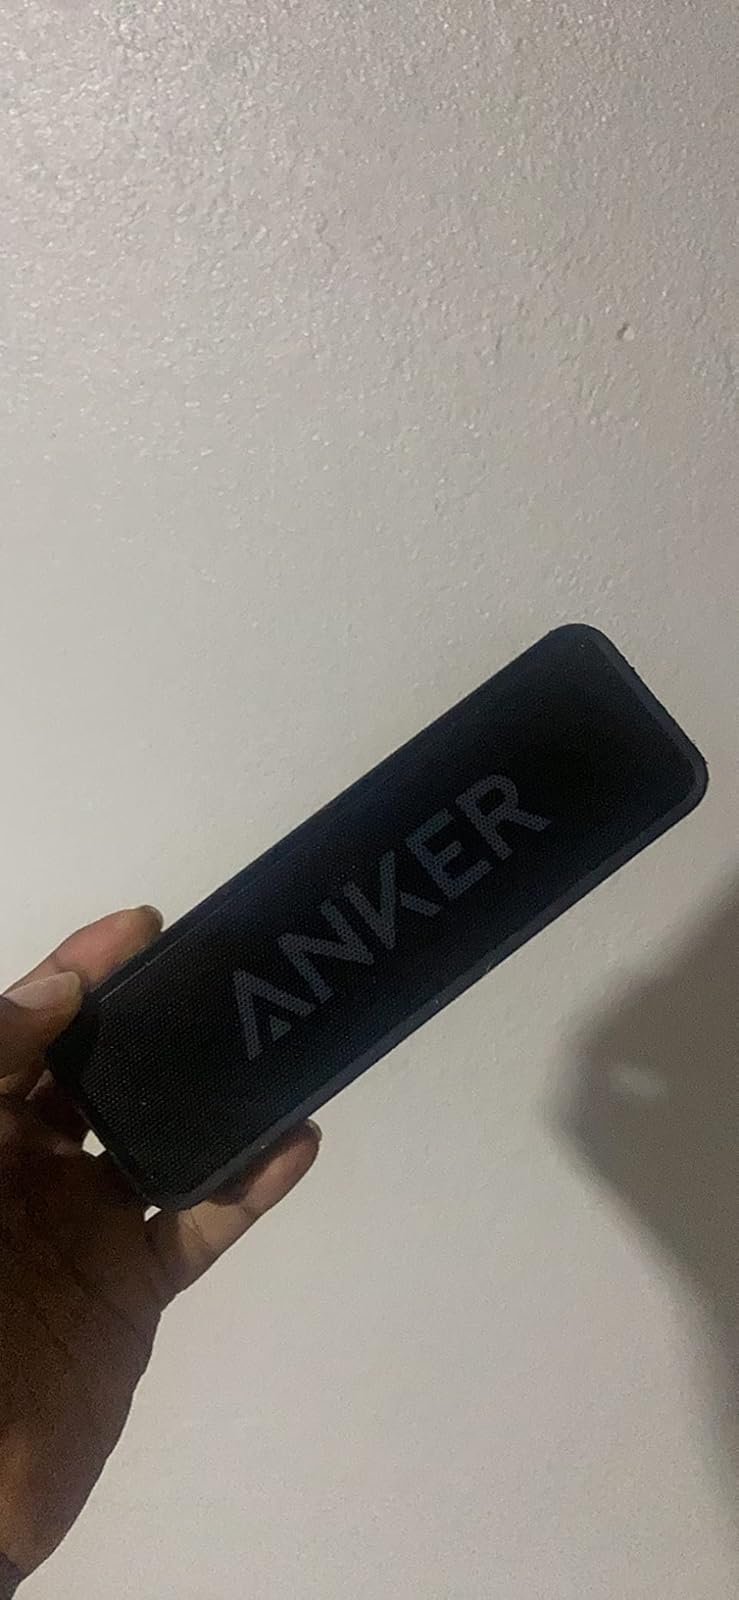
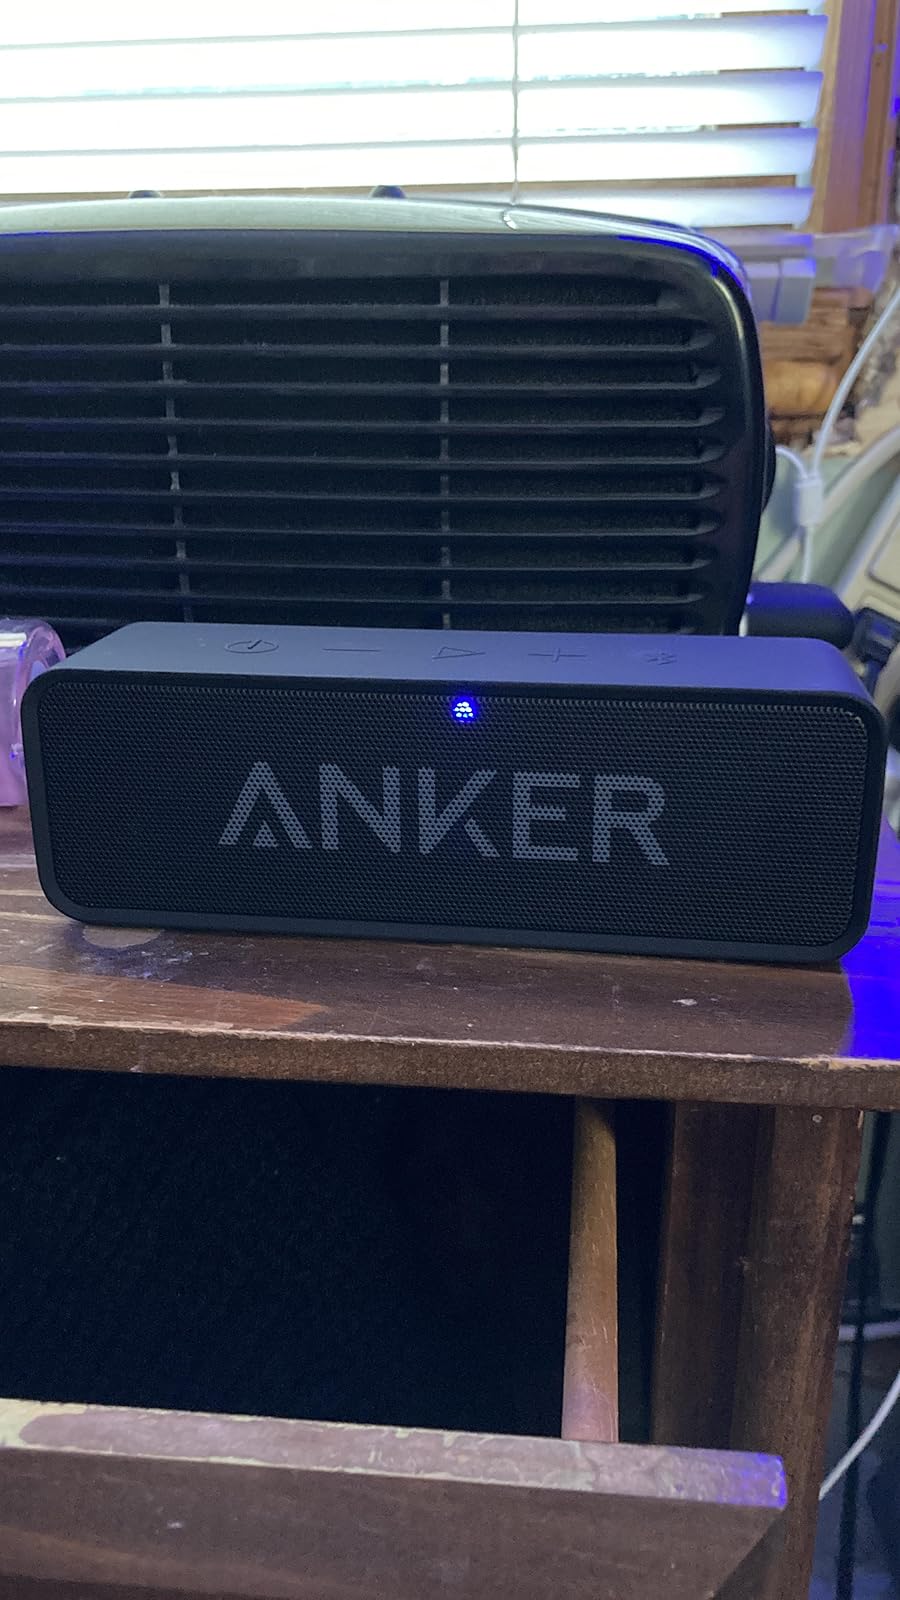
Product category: speaker
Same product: yes